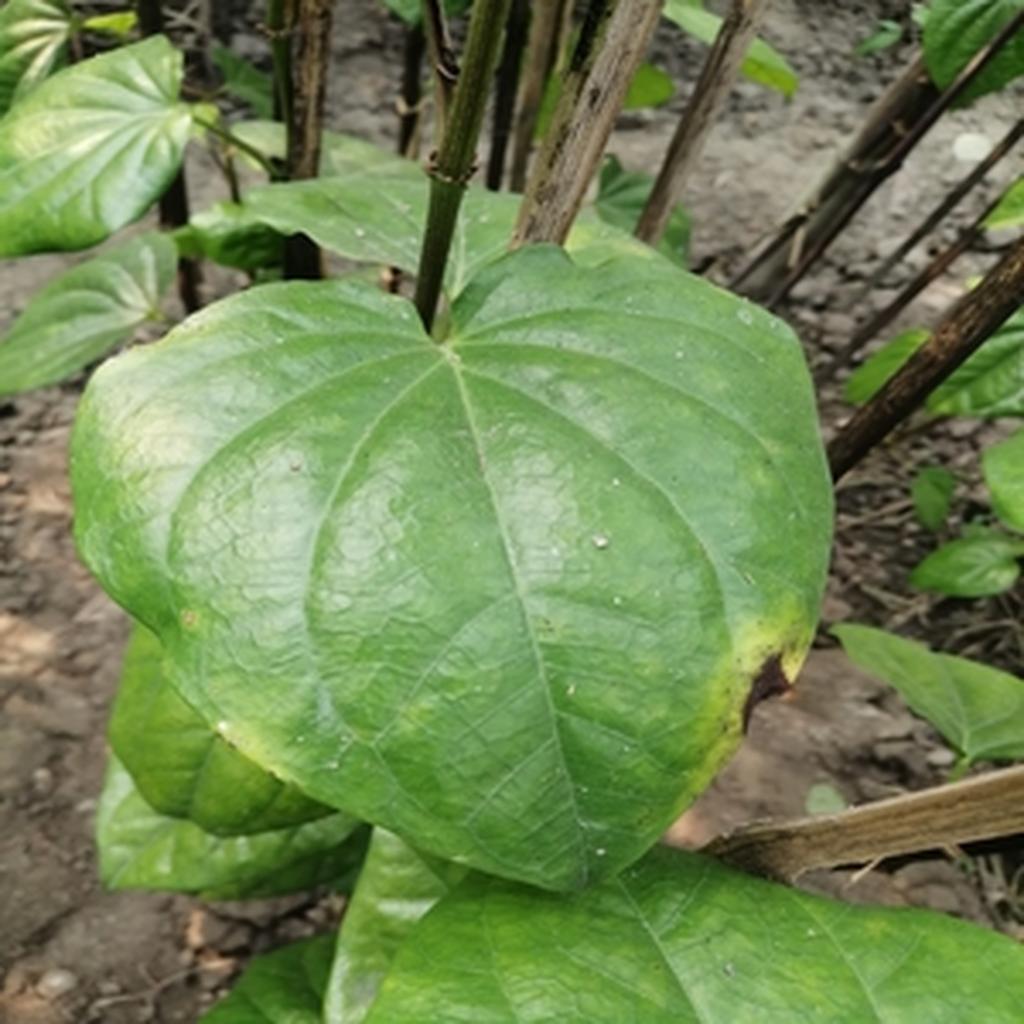
Label: Leaf_Rot